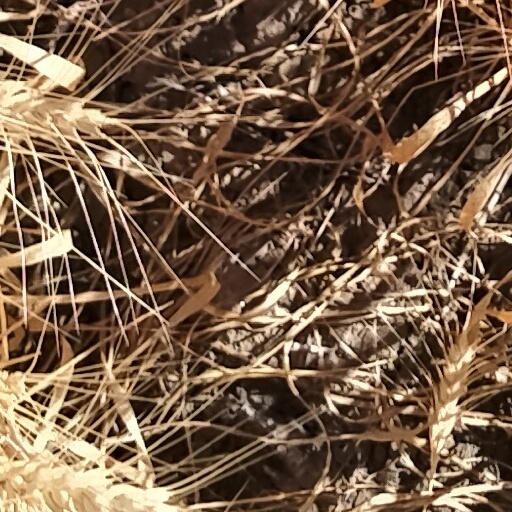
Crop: wheat